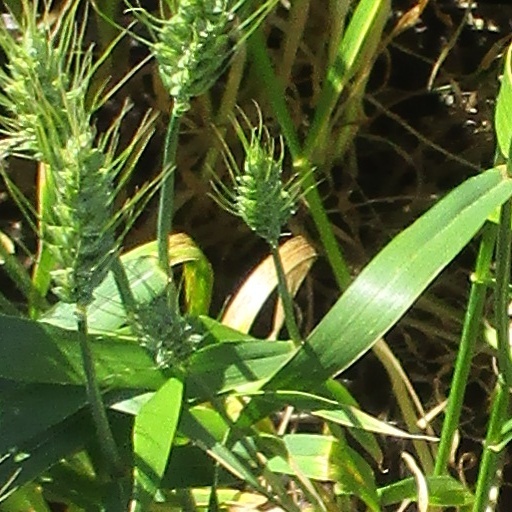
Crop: wheat